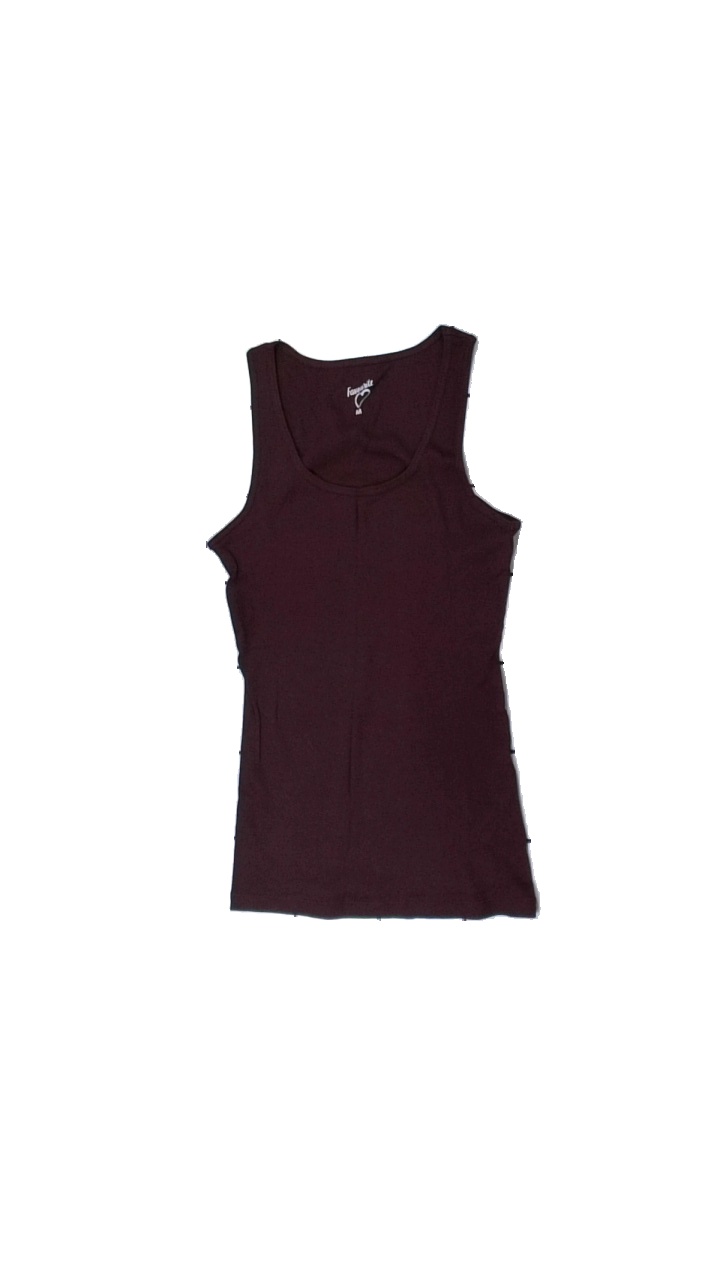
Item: Tank Top (Ladies)
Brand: Favourite
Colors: Red
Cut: C-collar
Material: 100% cotton
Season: All
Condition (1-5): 4
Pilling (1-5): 5
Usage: Reuse
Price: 50-100